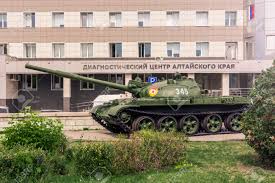
Label: T-62